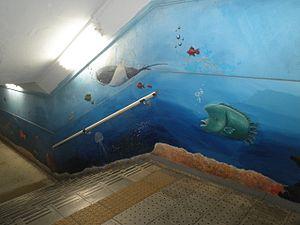
La gare de Sanyō Uozumi est une gare ferroviaire localisée dans la ville d'Akashi, dans la préfecture de Hyōgo au Japon. La gare est exploitée par la compagnie Sanyo Electric Railway, sur la ligne principale Sanyō. Le numéro de la gare est SY 24.